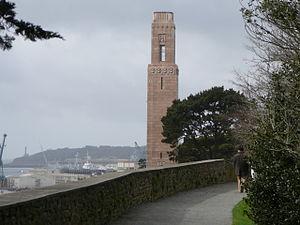
Brest /bʁɛst/ est une commune française, chef-lieu d’arrondissement du département du Finistère dans la région Bretagne. C'est un port important, deuxième port militaire en France après Toulon, situé à l'extrémité ouest de la Bretagne.
L'American Expeditionary Force est le nom donné au corps expéditionnaire américain en Europe durant la Première Guerre mondiale.
Le cours Dajot, souvent abusivement orthographié « d'Ajot » dans le parler brestois, est une promenade publique de Brest.